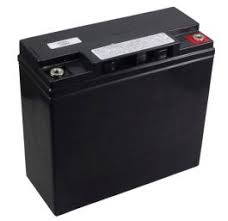
Waste category: battery